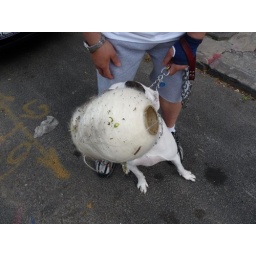
Cute dog in Park Slope with yarn ball on his mouth #Brooklyn